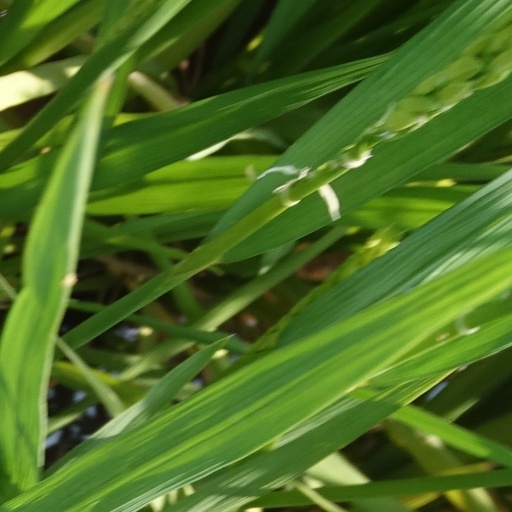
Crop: rice